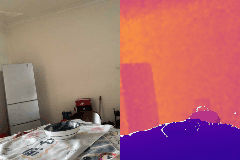
Label: bowl